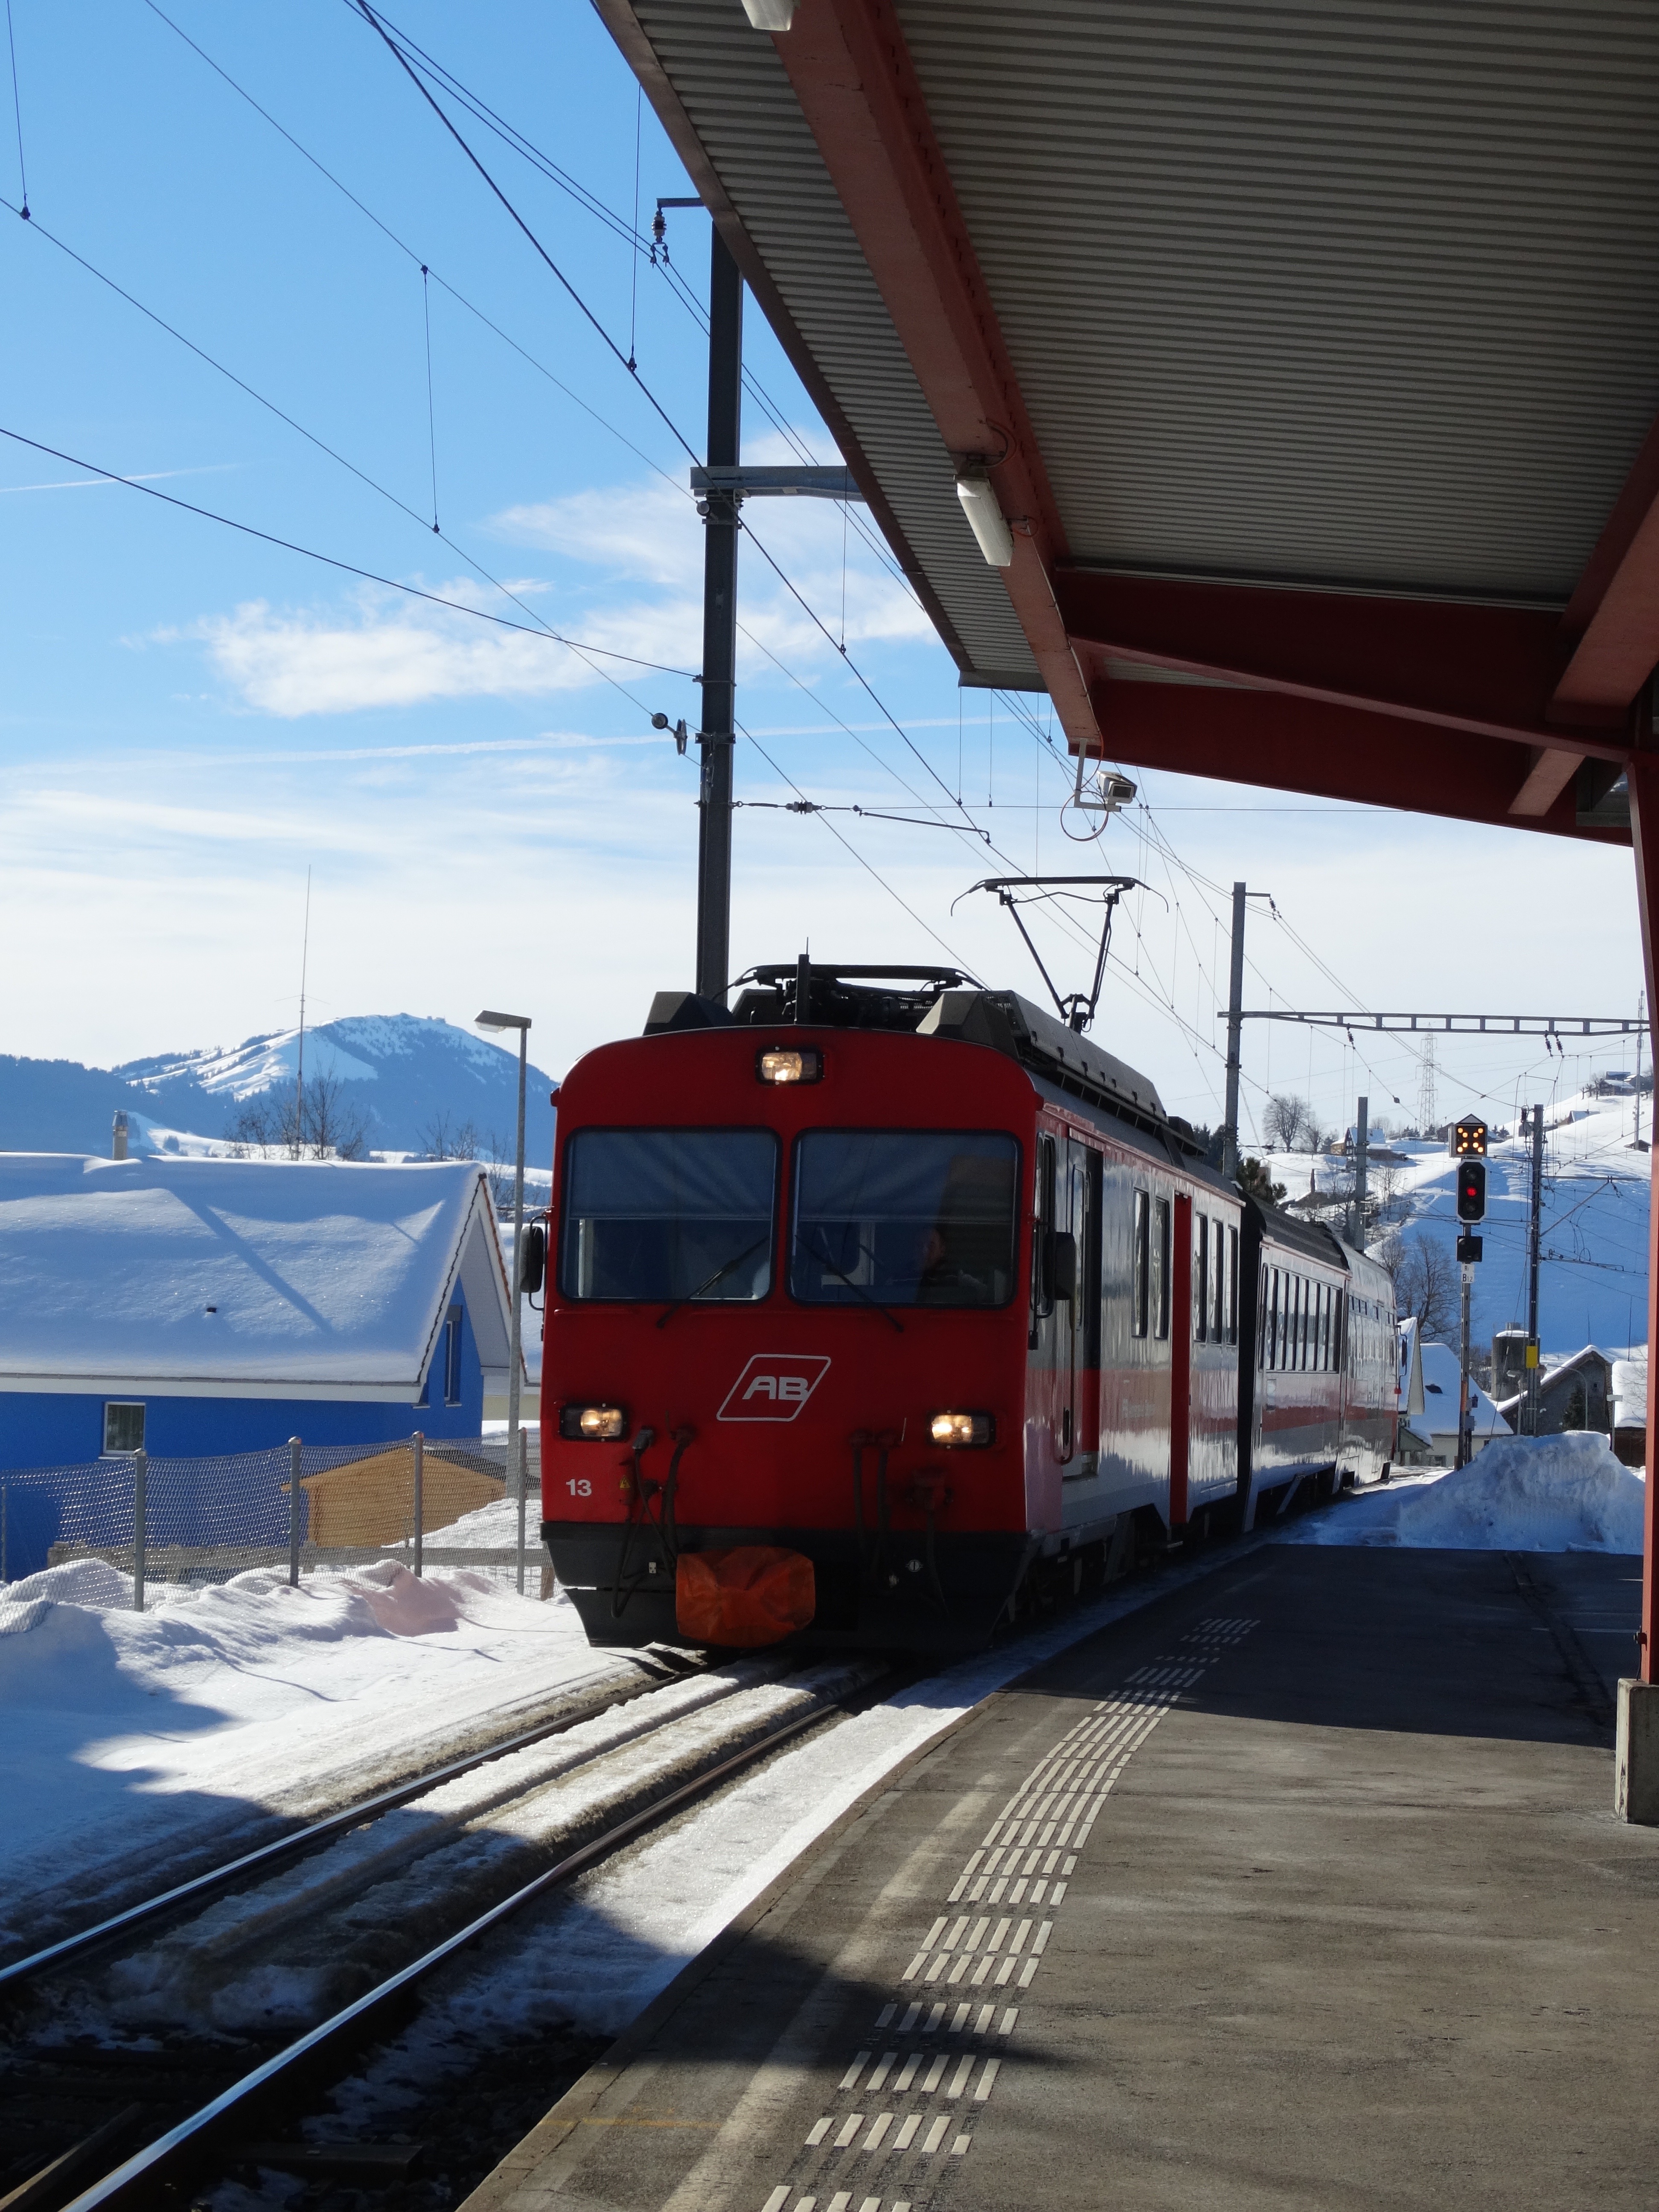
track, railway, train, transport, vehicle, train station, electricity, public transport, sunny, locomotive, wintry, passenger, rail transport, rolling stock, railway yard entrance